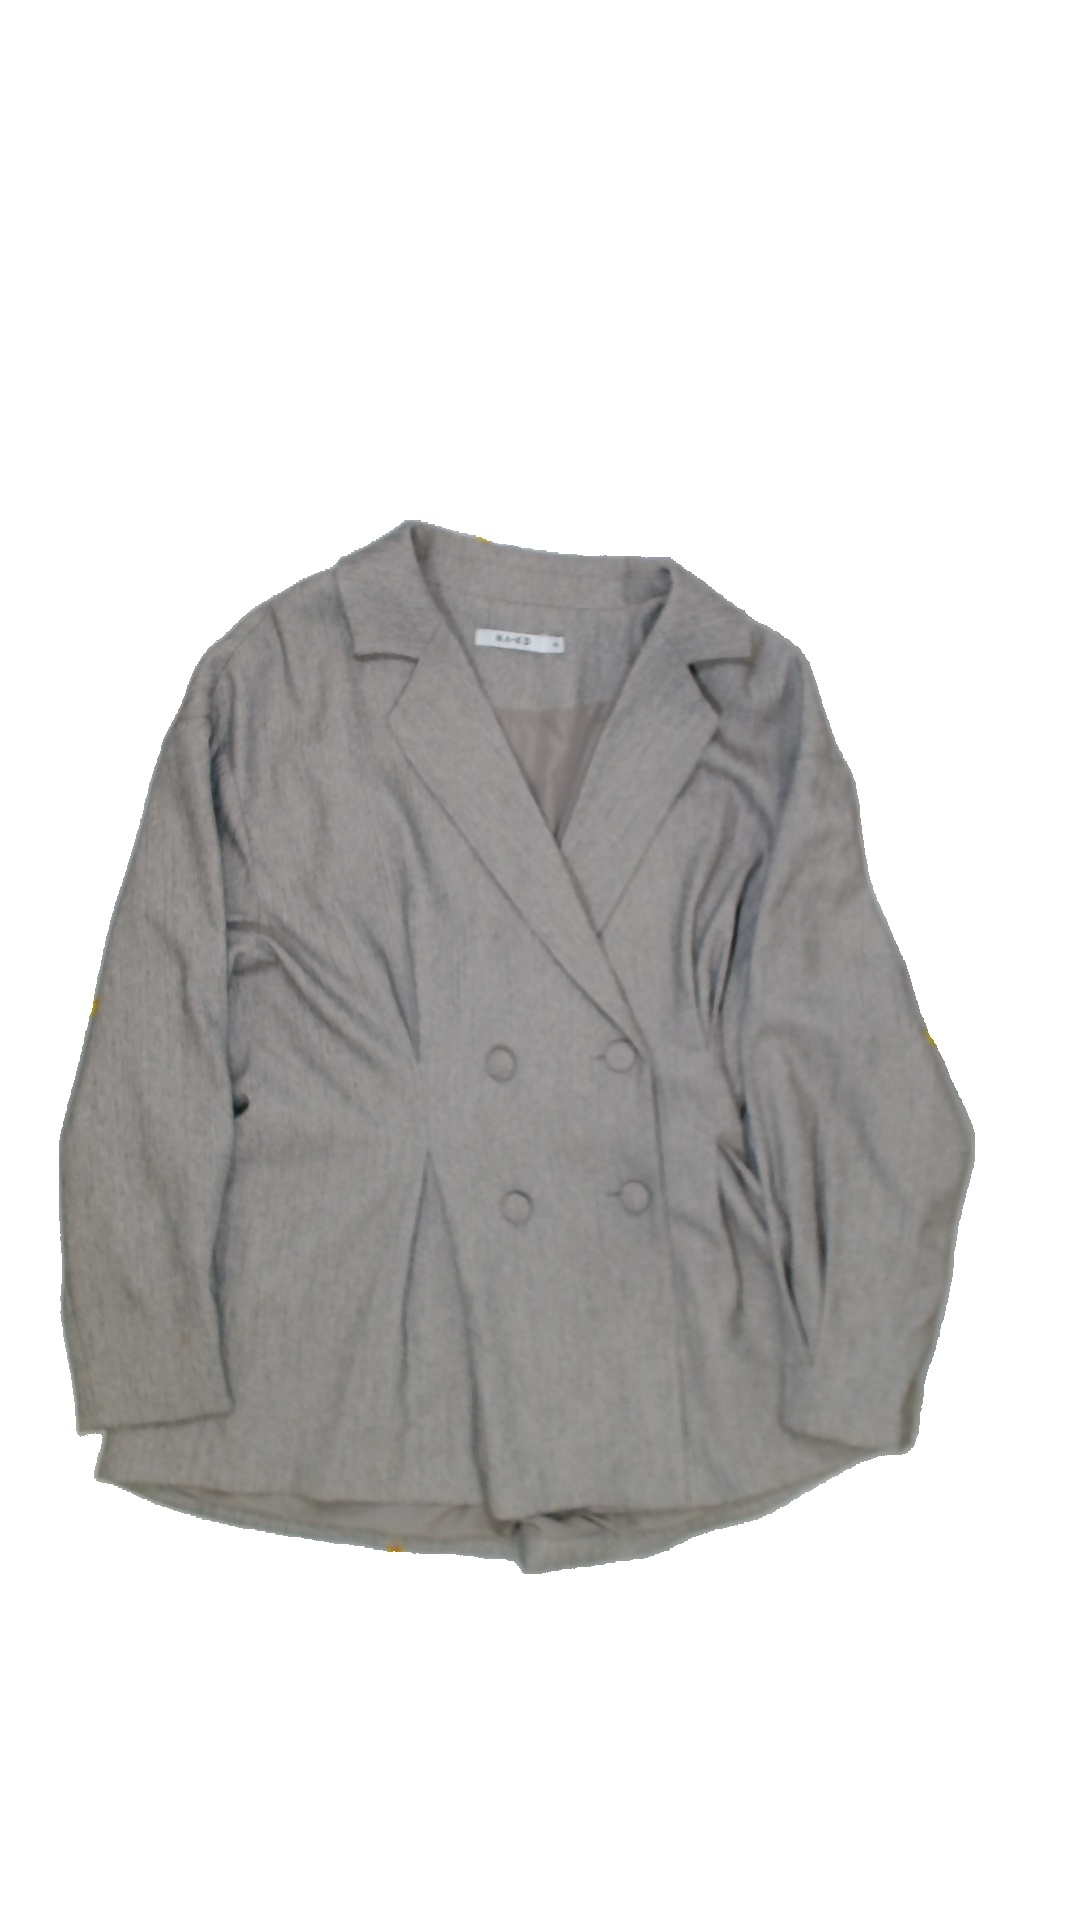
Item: Blazer (Ladies)
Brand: Na-kd
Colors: Grey
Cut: Regular, Collar
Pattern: Plain
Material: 100%polyester
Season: All
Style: No trend
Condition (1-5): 5
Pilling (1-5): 5
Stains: No
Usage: Reuse
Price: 250-400